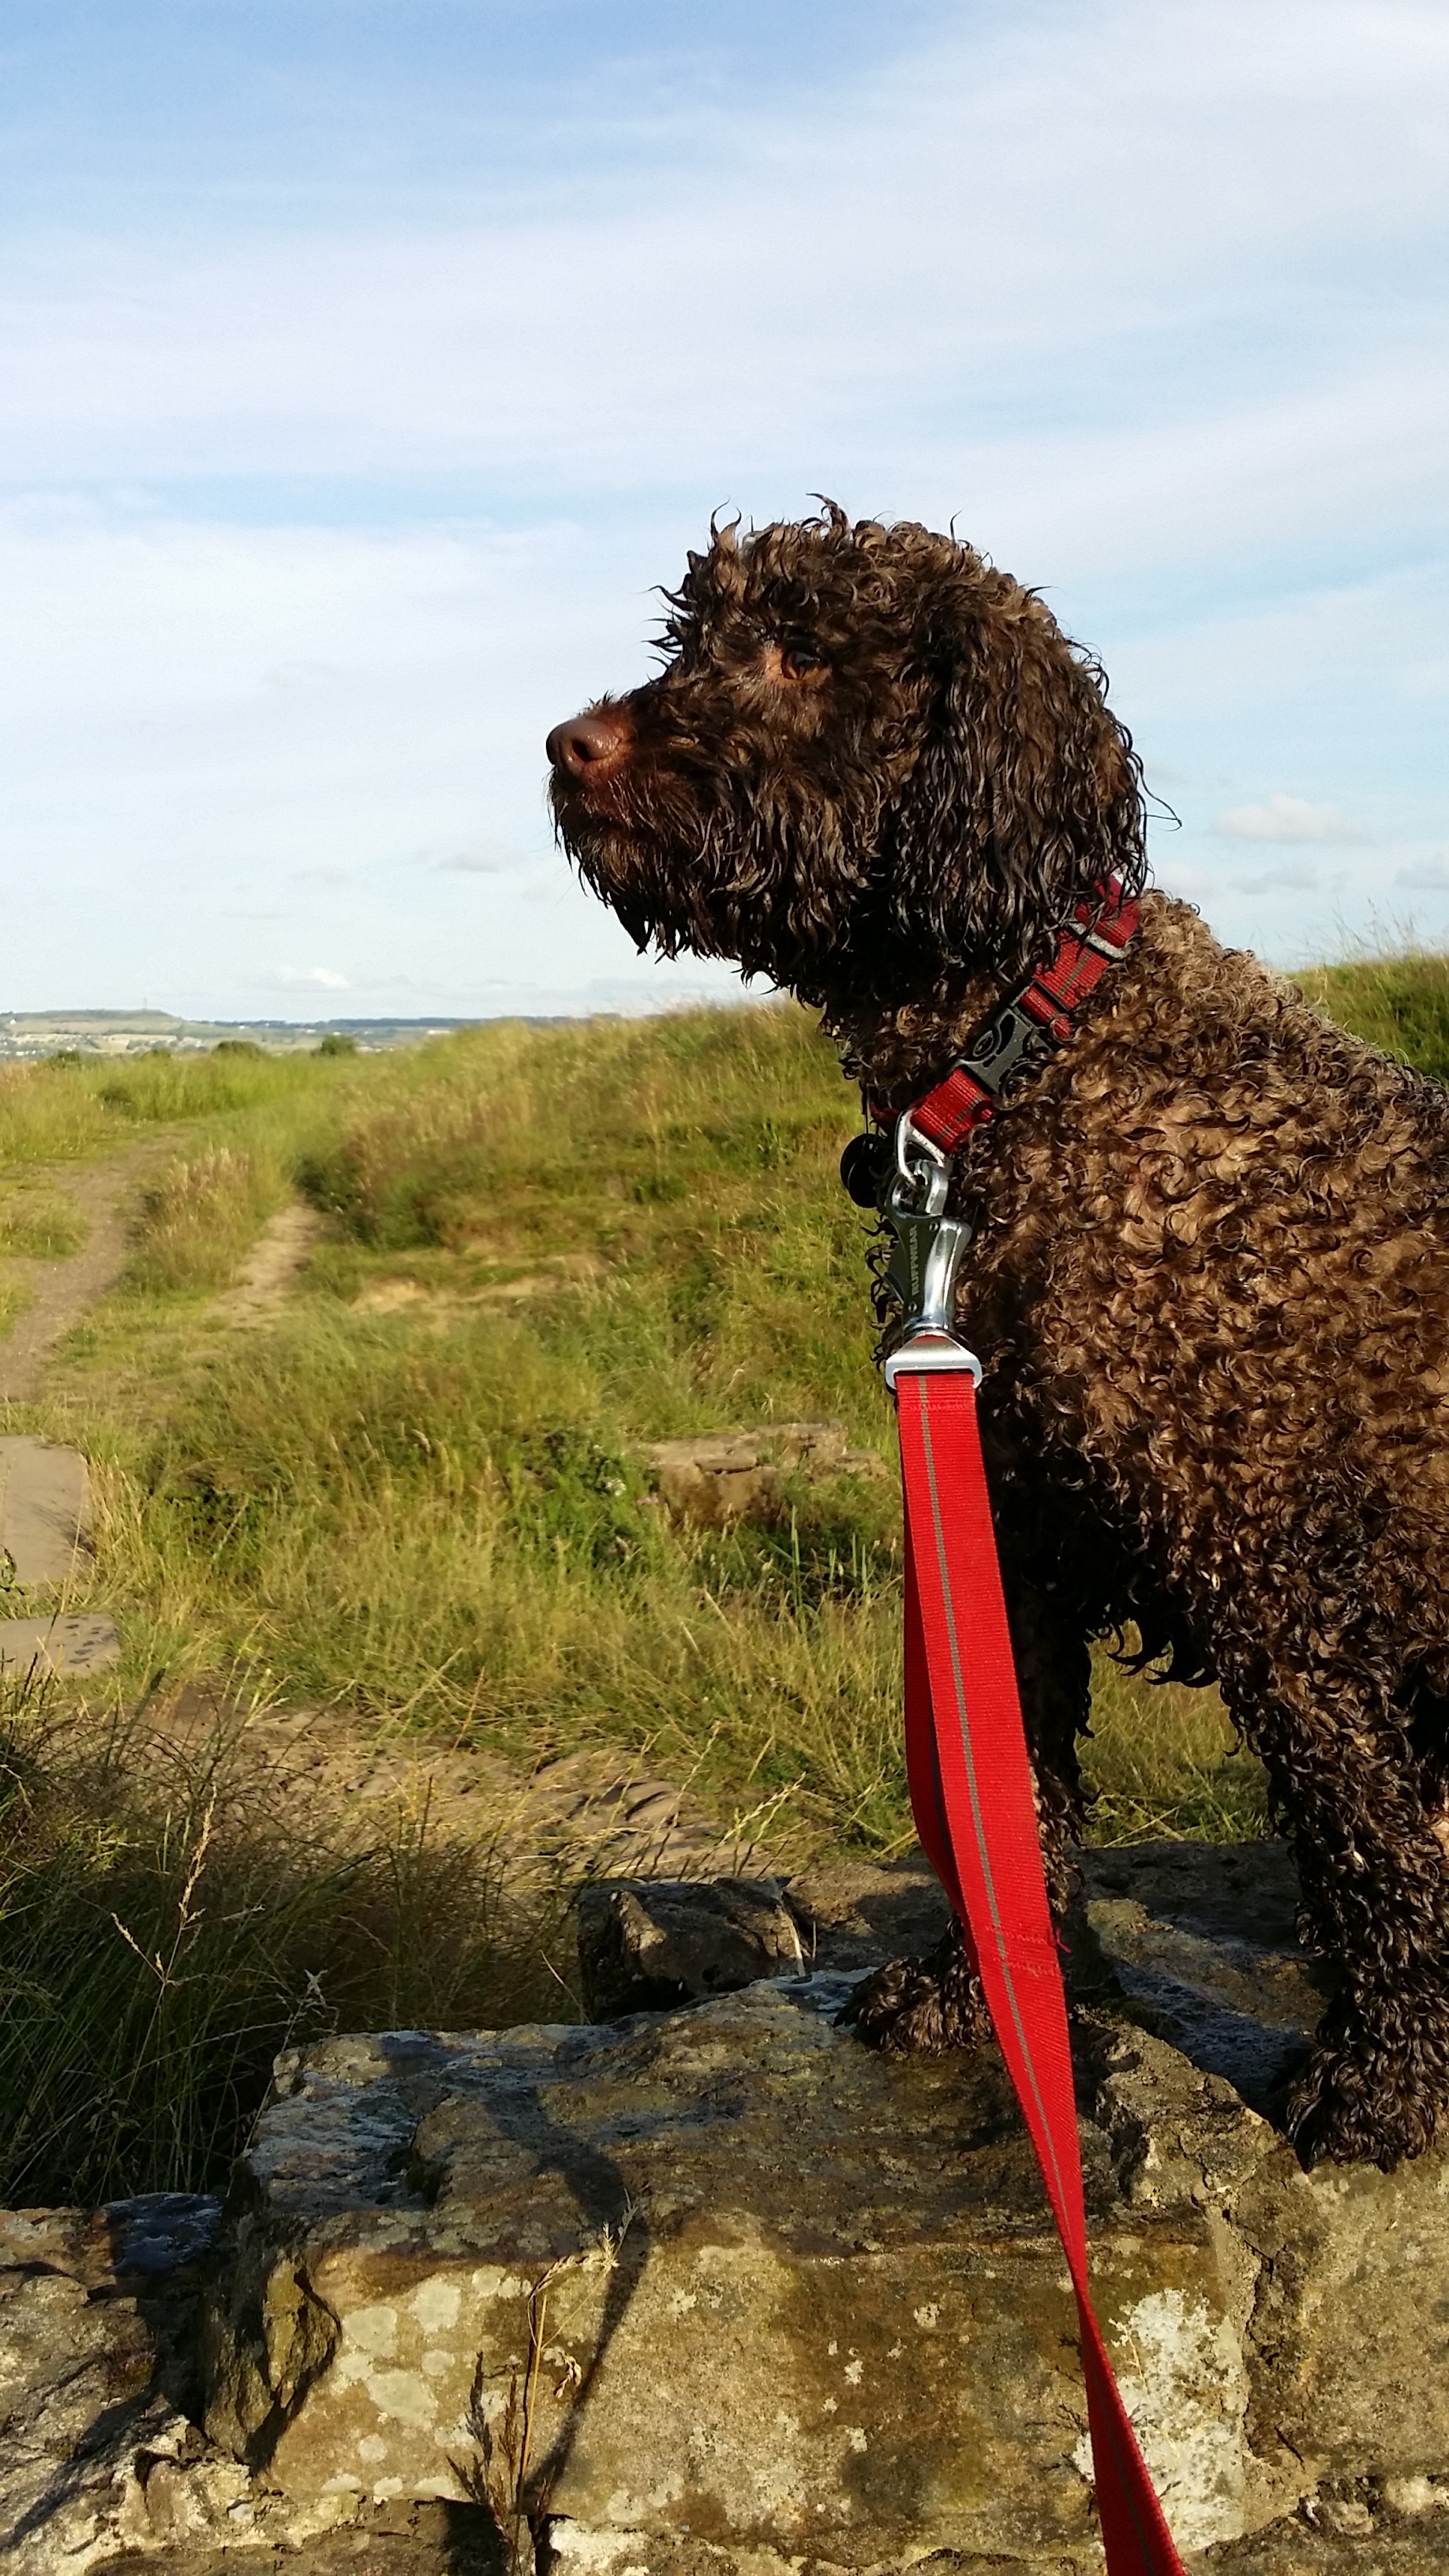
puppy, dog, brown, mammal, spaniel, outdoors, springer, dog like mammal